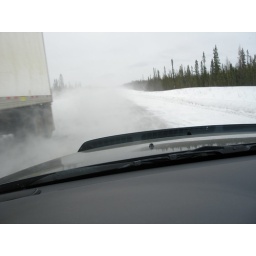
The snow cloud as trucks passed by